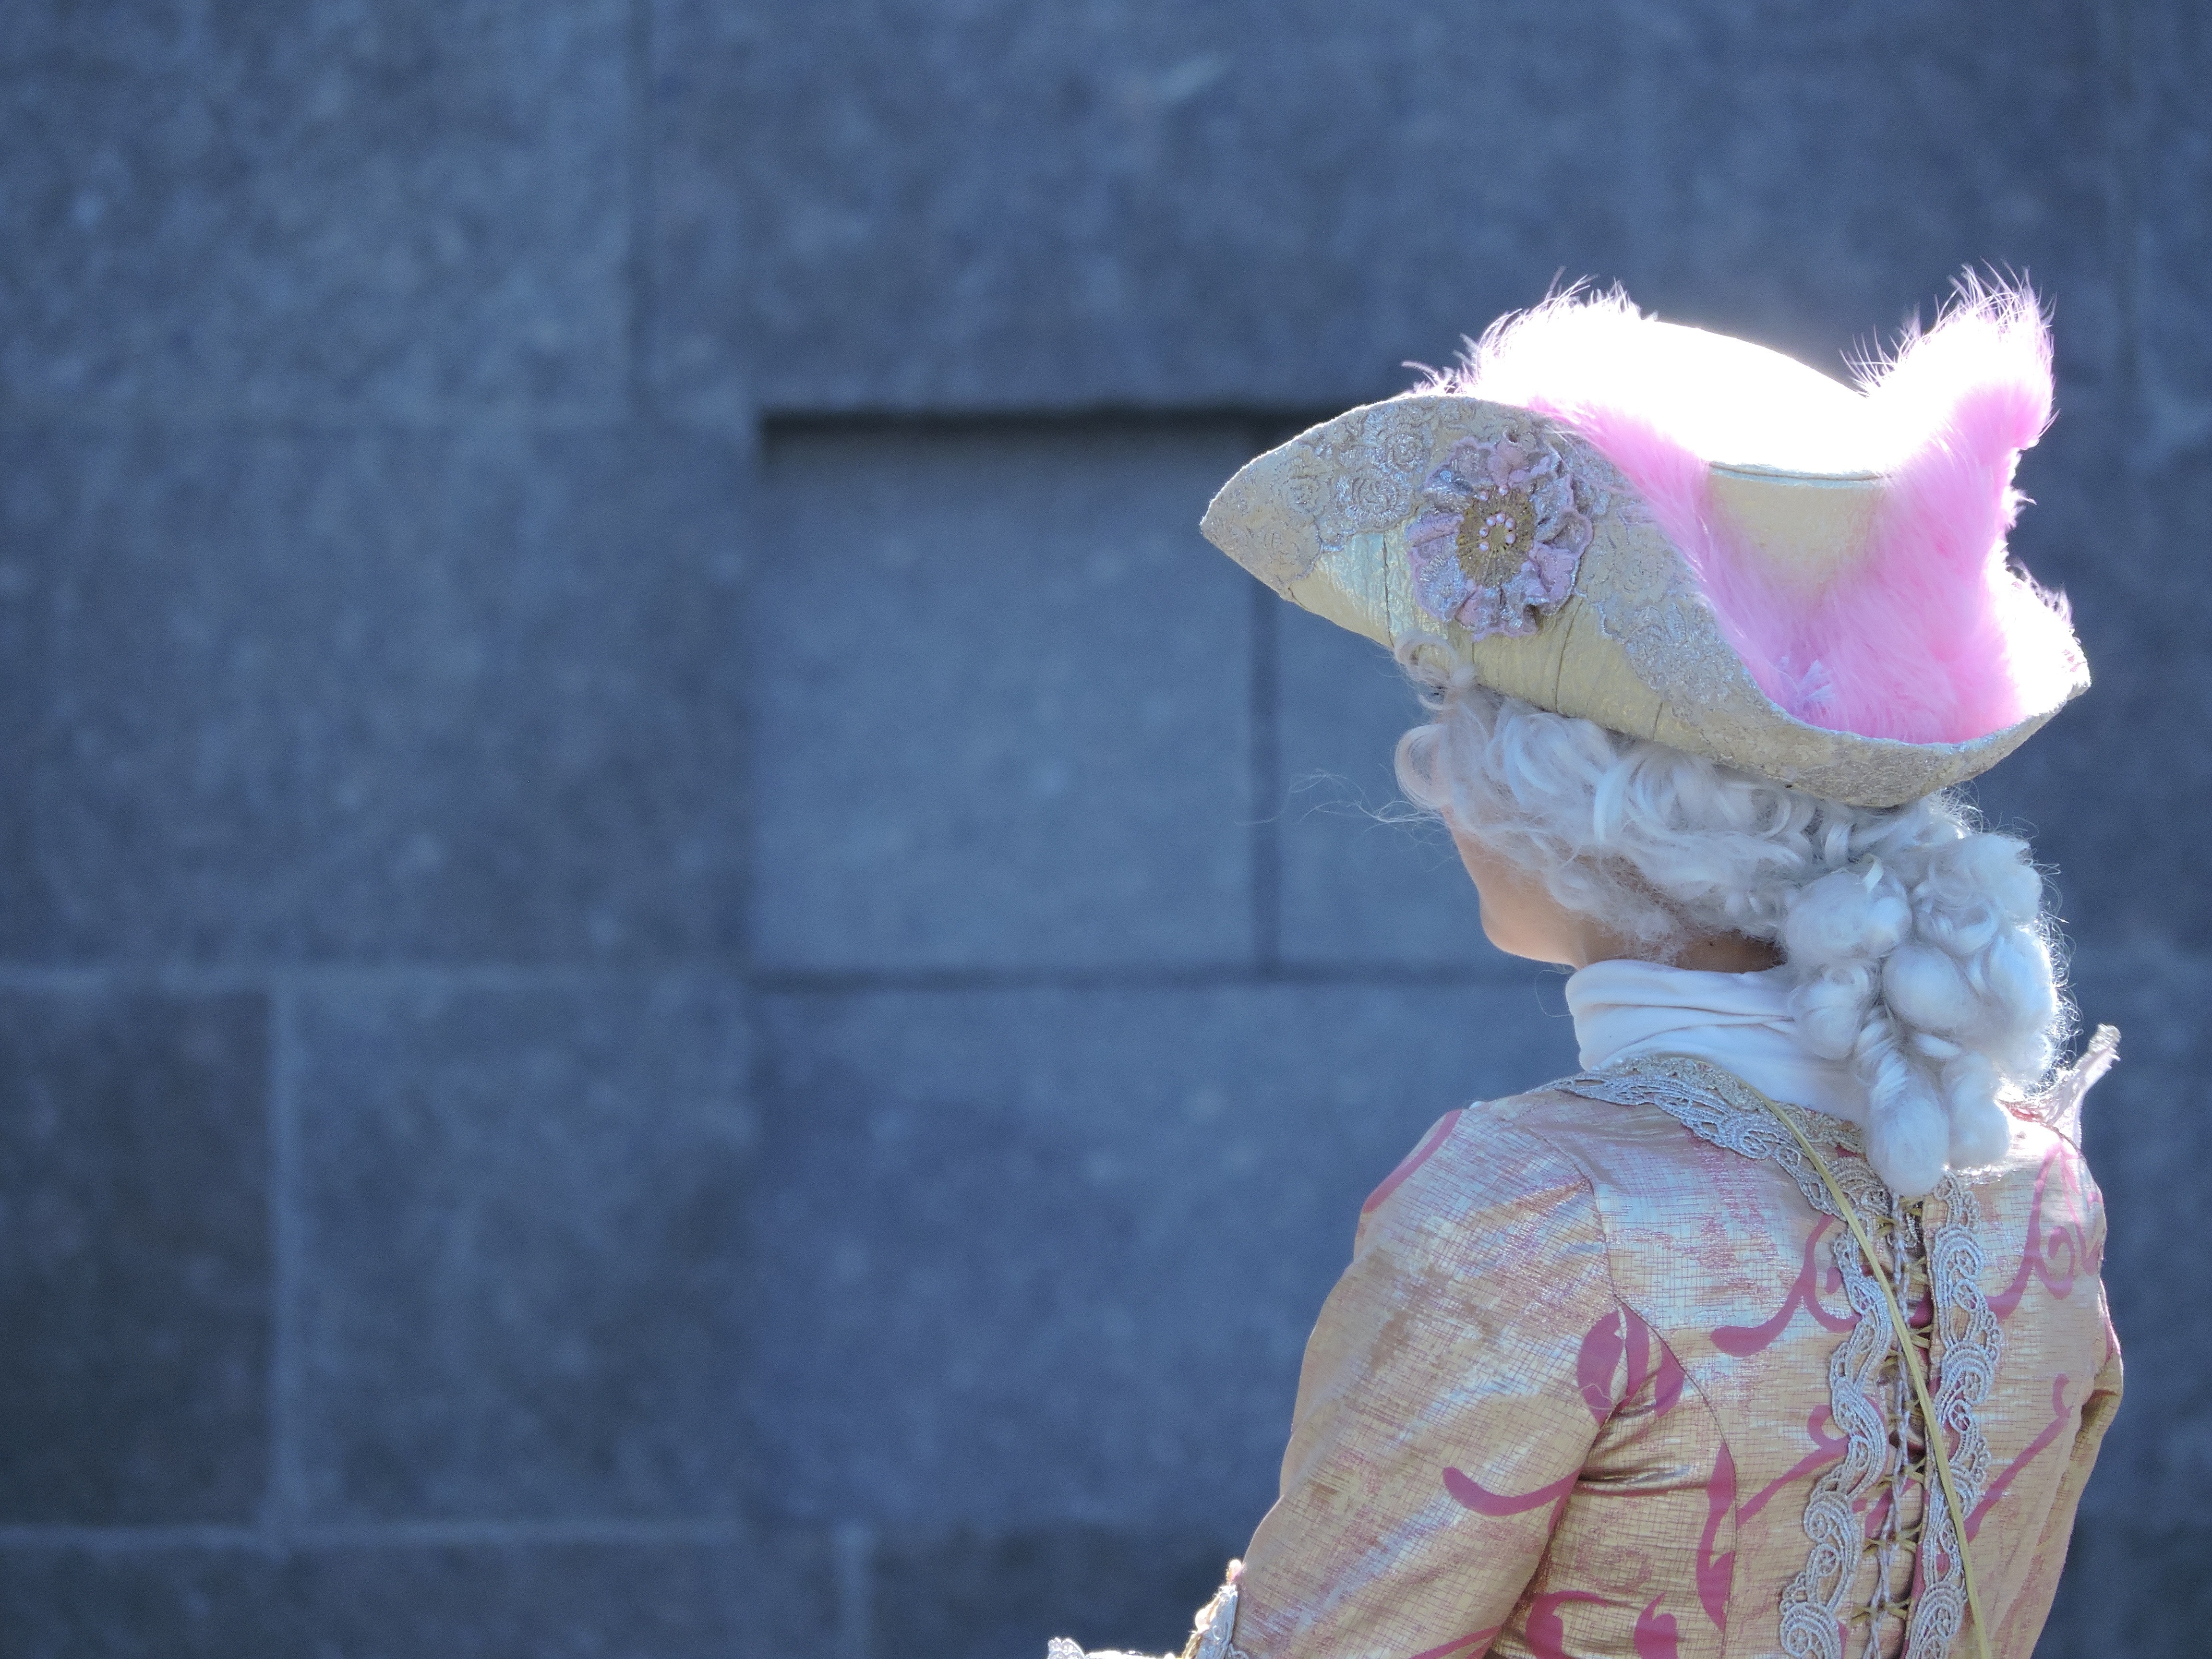
monument, statue, color, sculpture, art, temple, women, princess, st petersburg